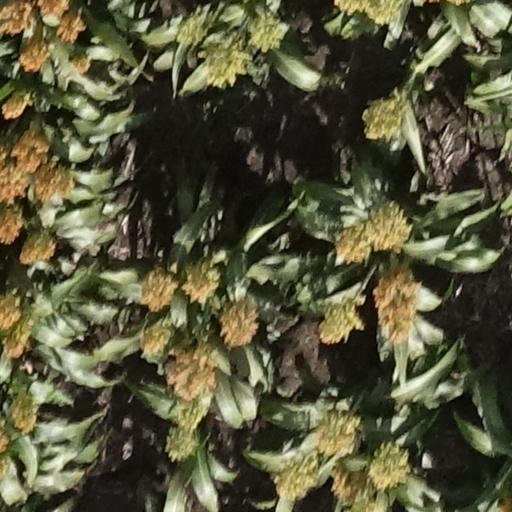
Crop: sorghum